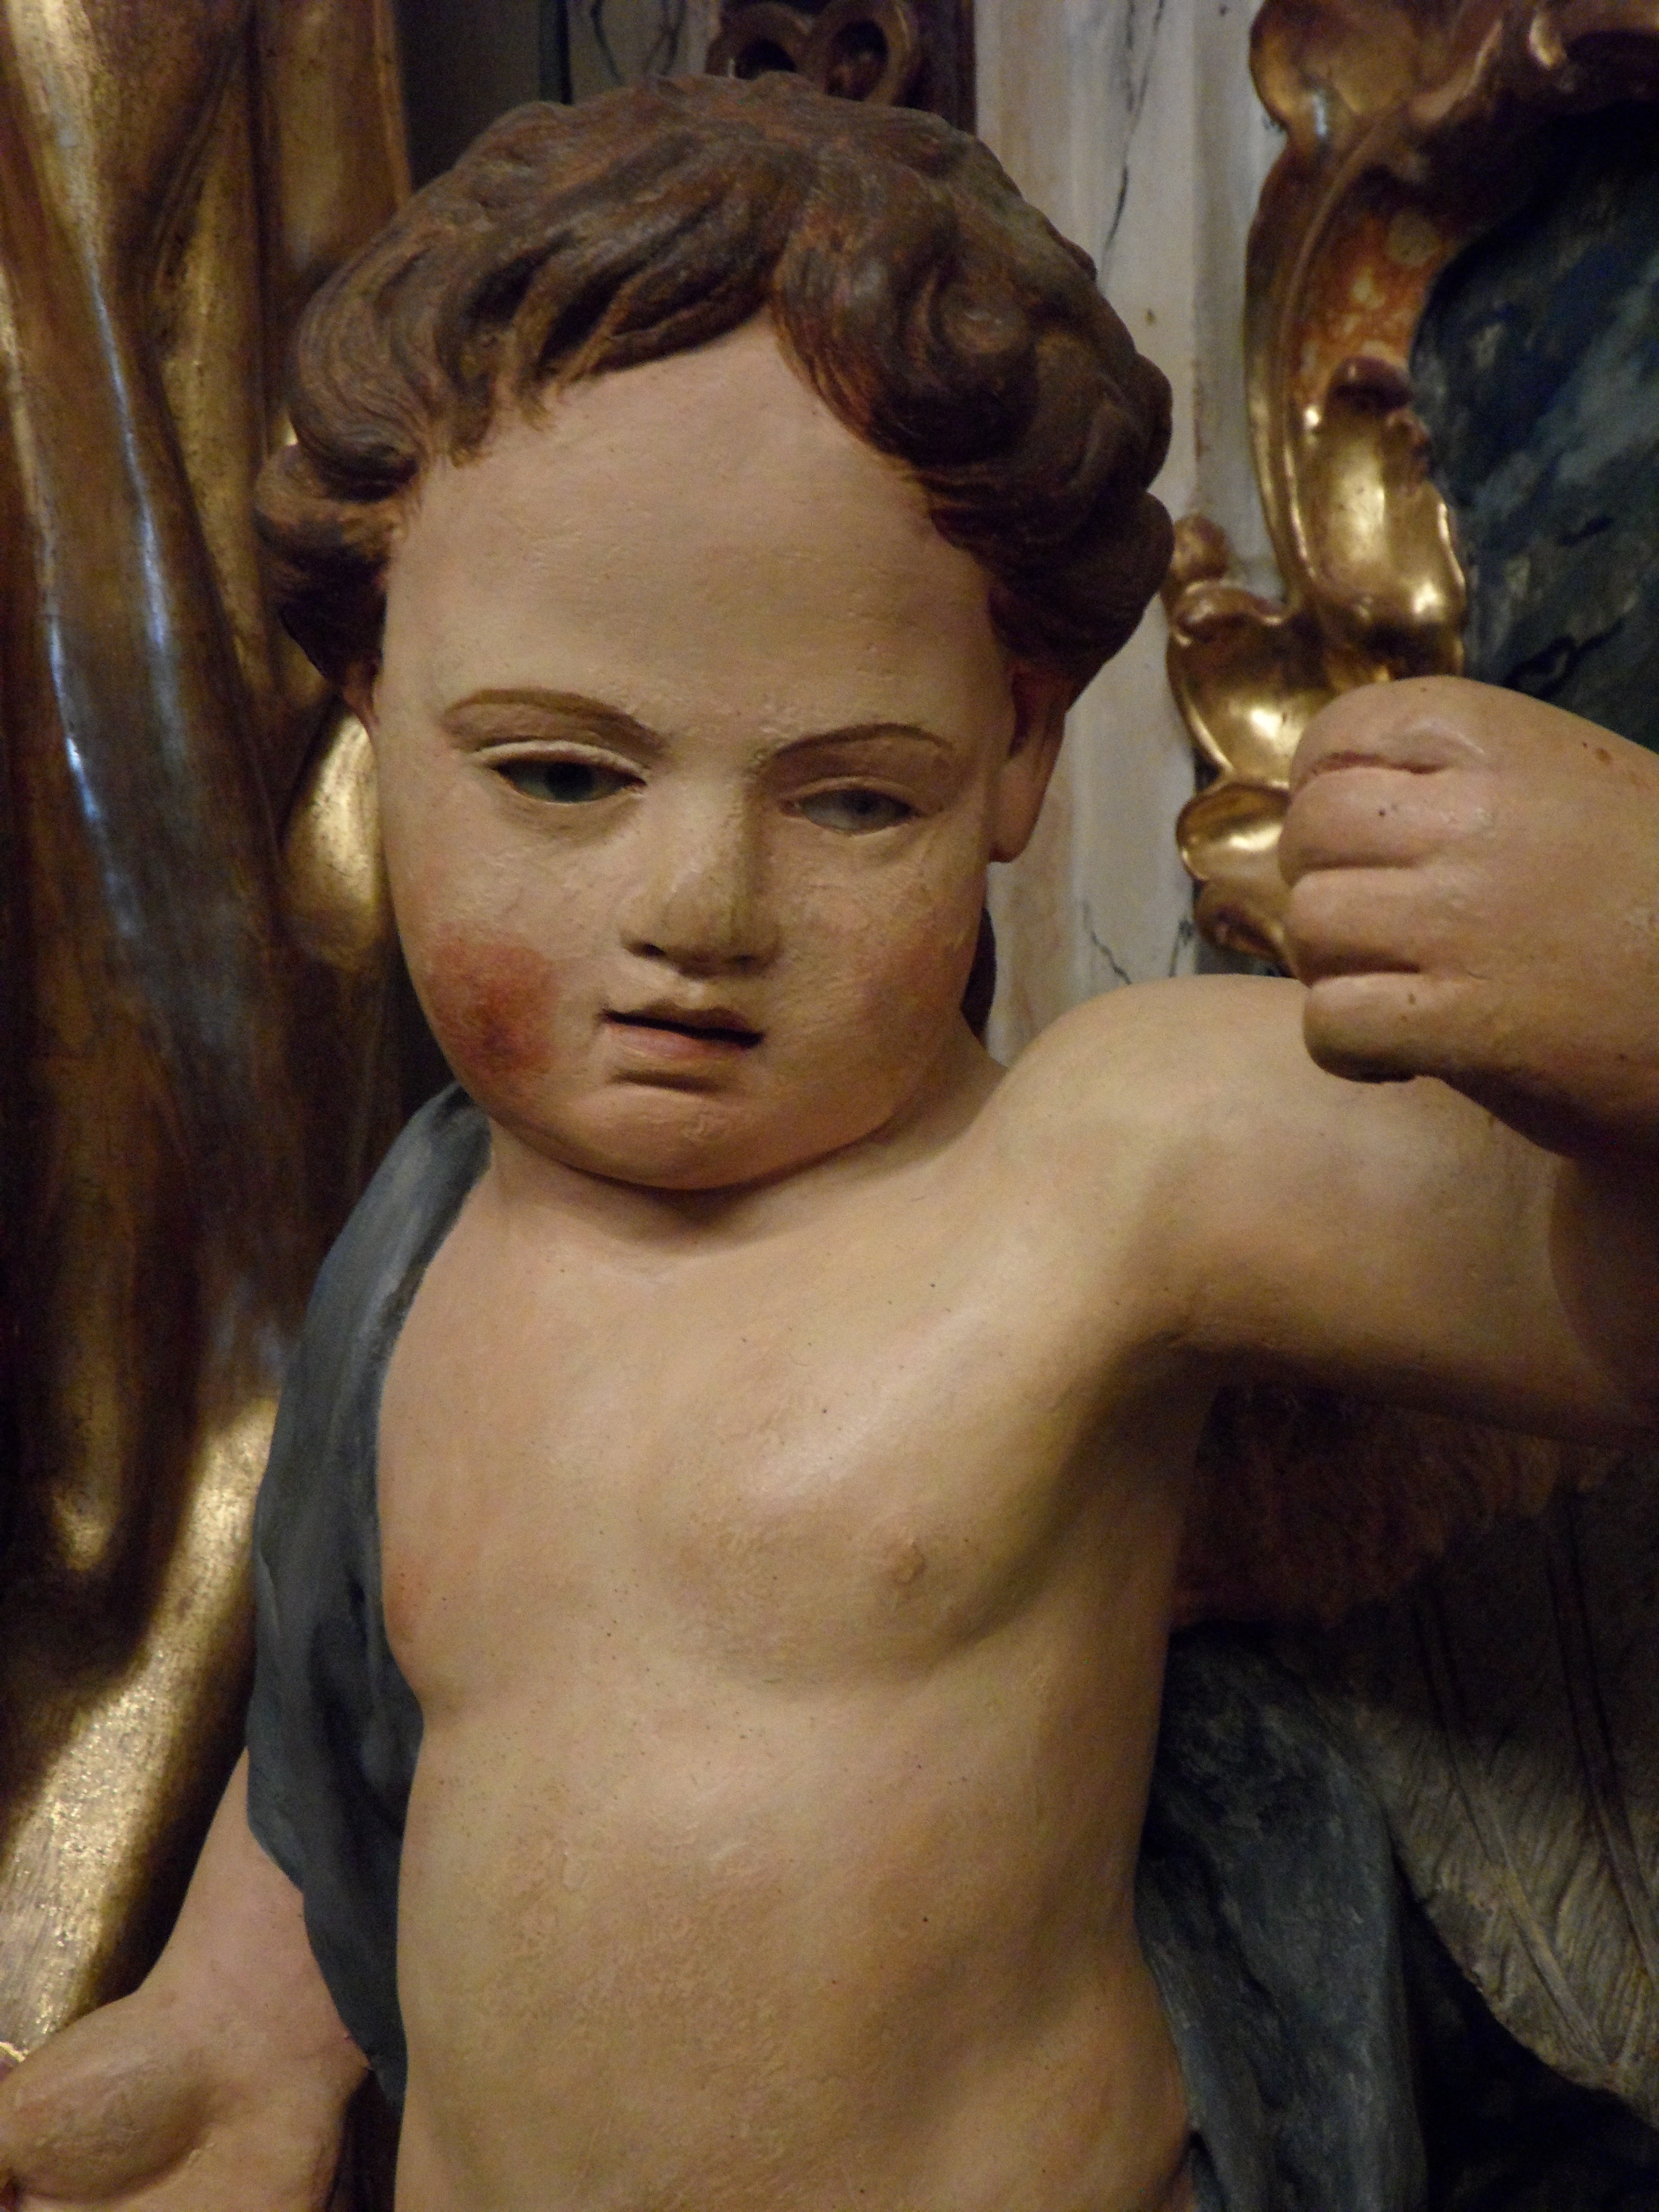
man, monument, male, statue, portrait, religion, child, close, muscle, artwork, face, sculpture, kids, angel, art, figure, temple, faith, head, carved, christianity, image, carving, cherub, angel figure, holzfigur, mythology, artfully, ancient history, art model